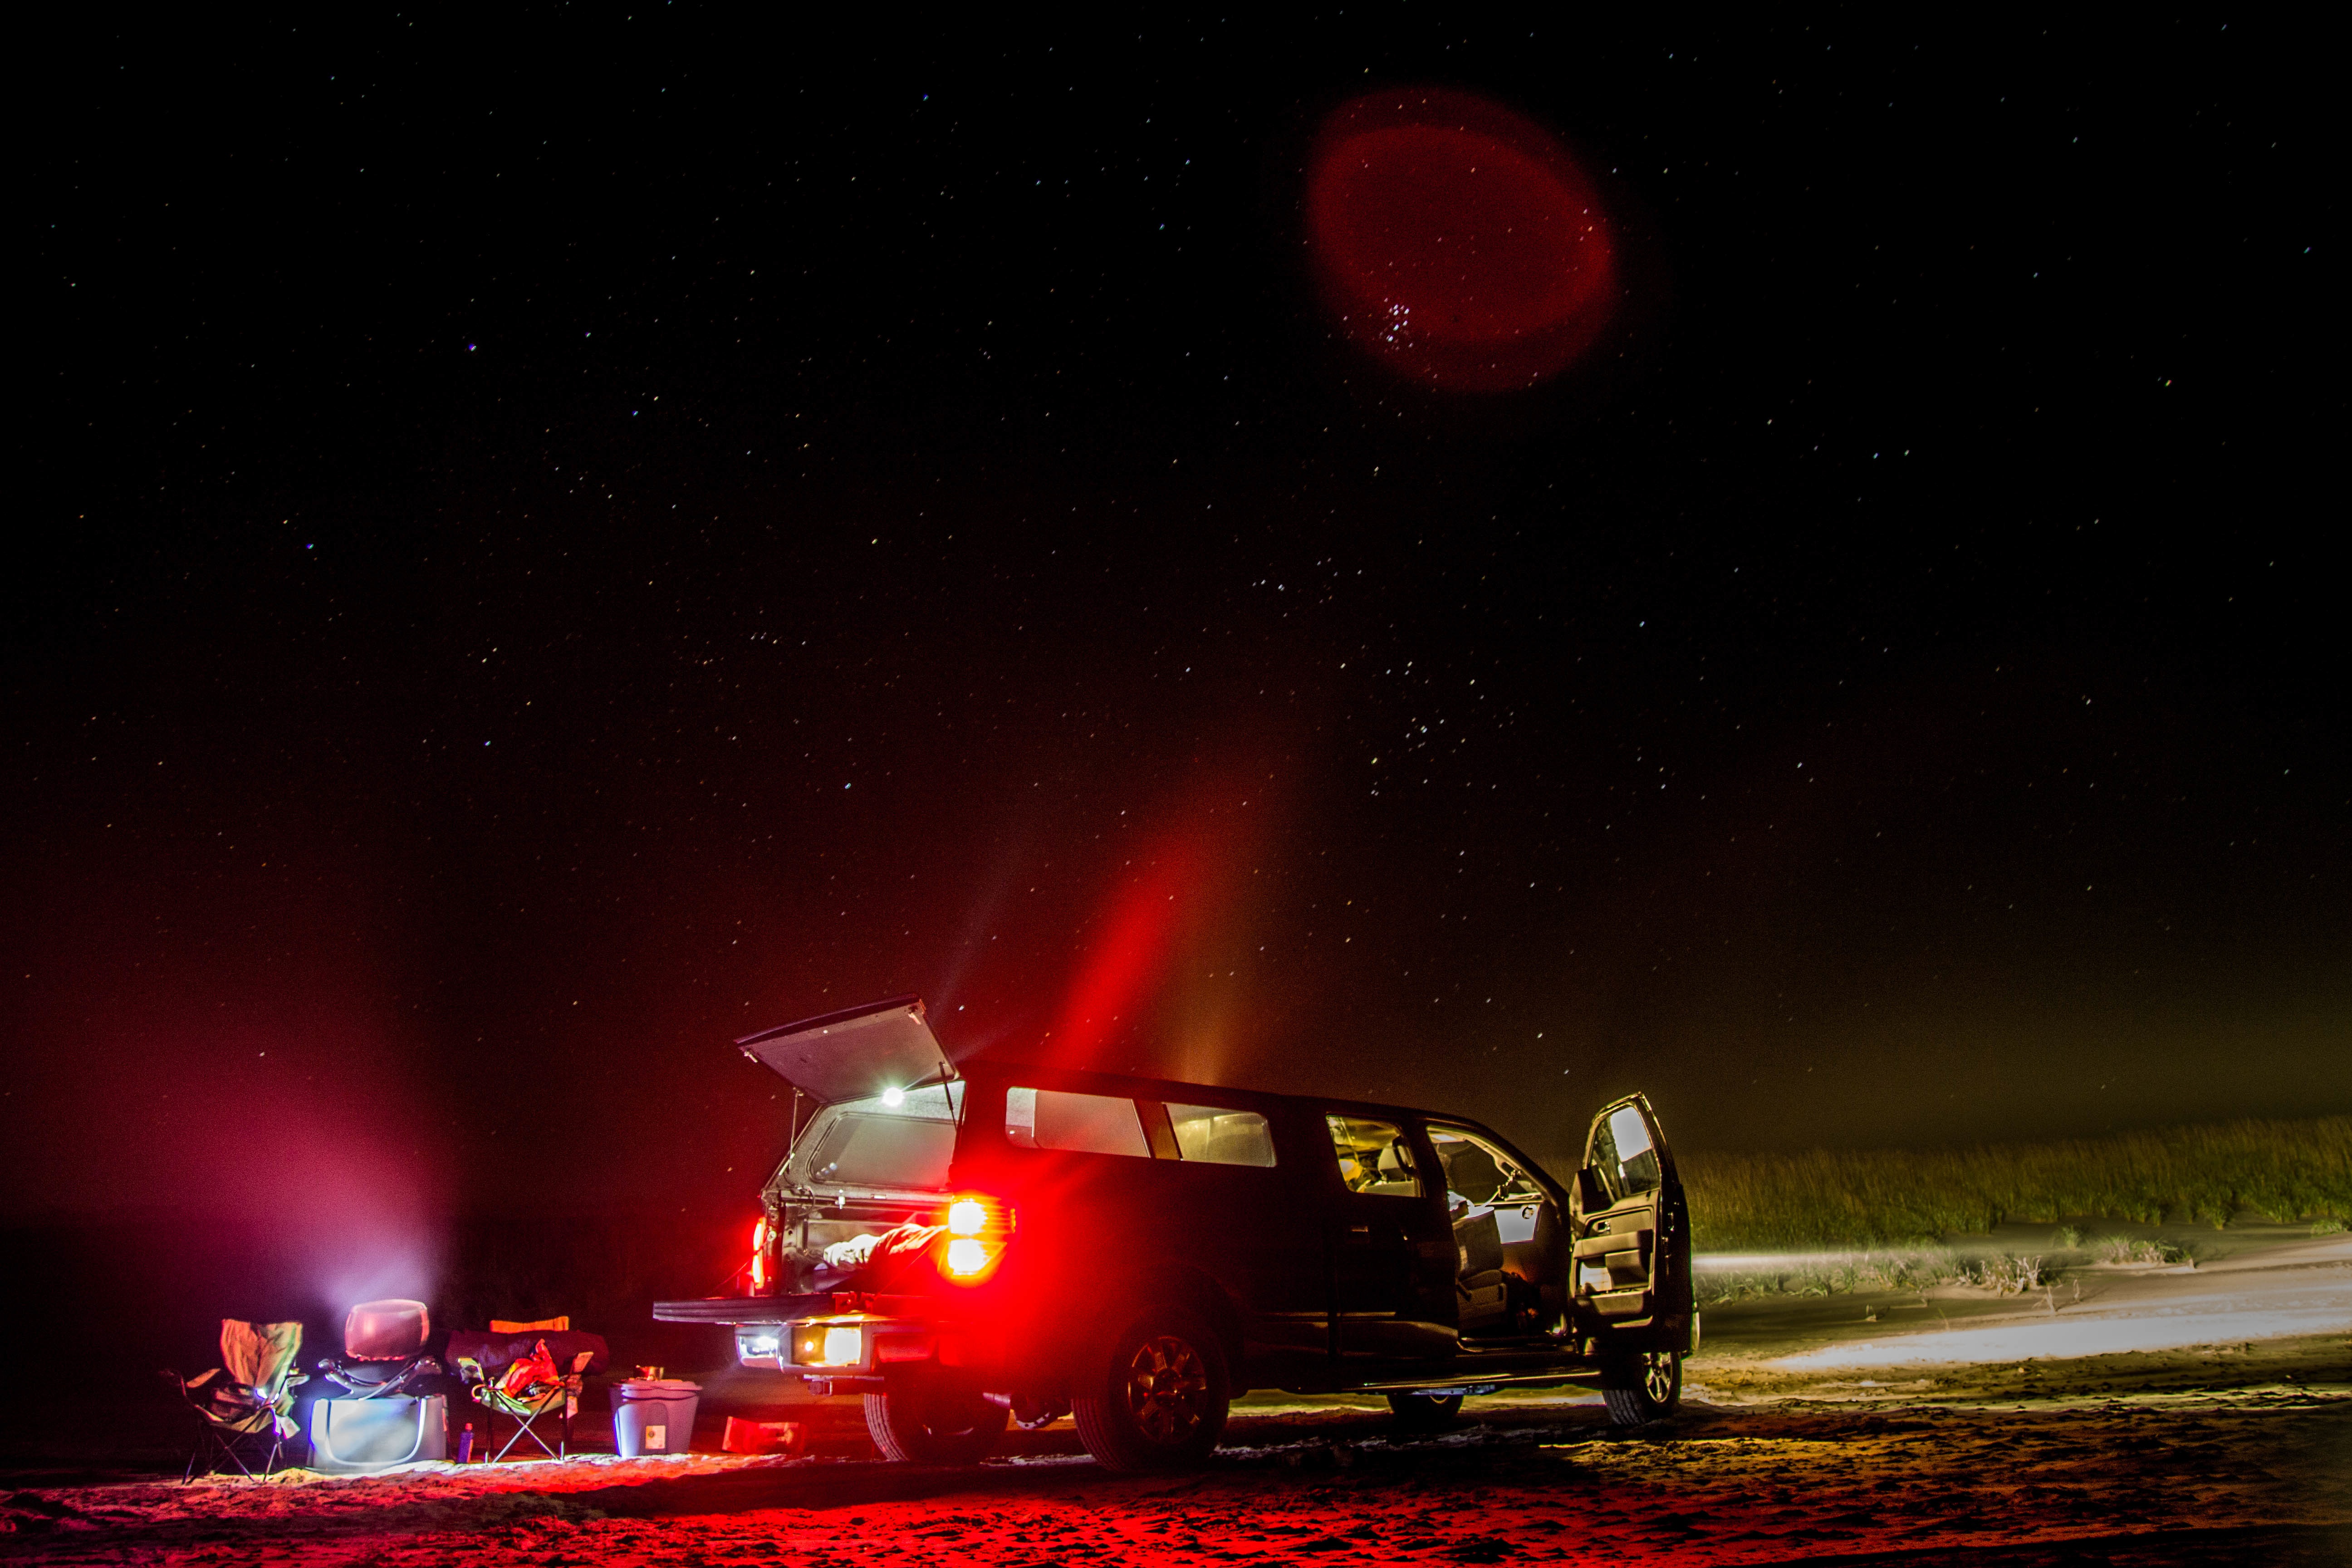
night, theatre, screenshot